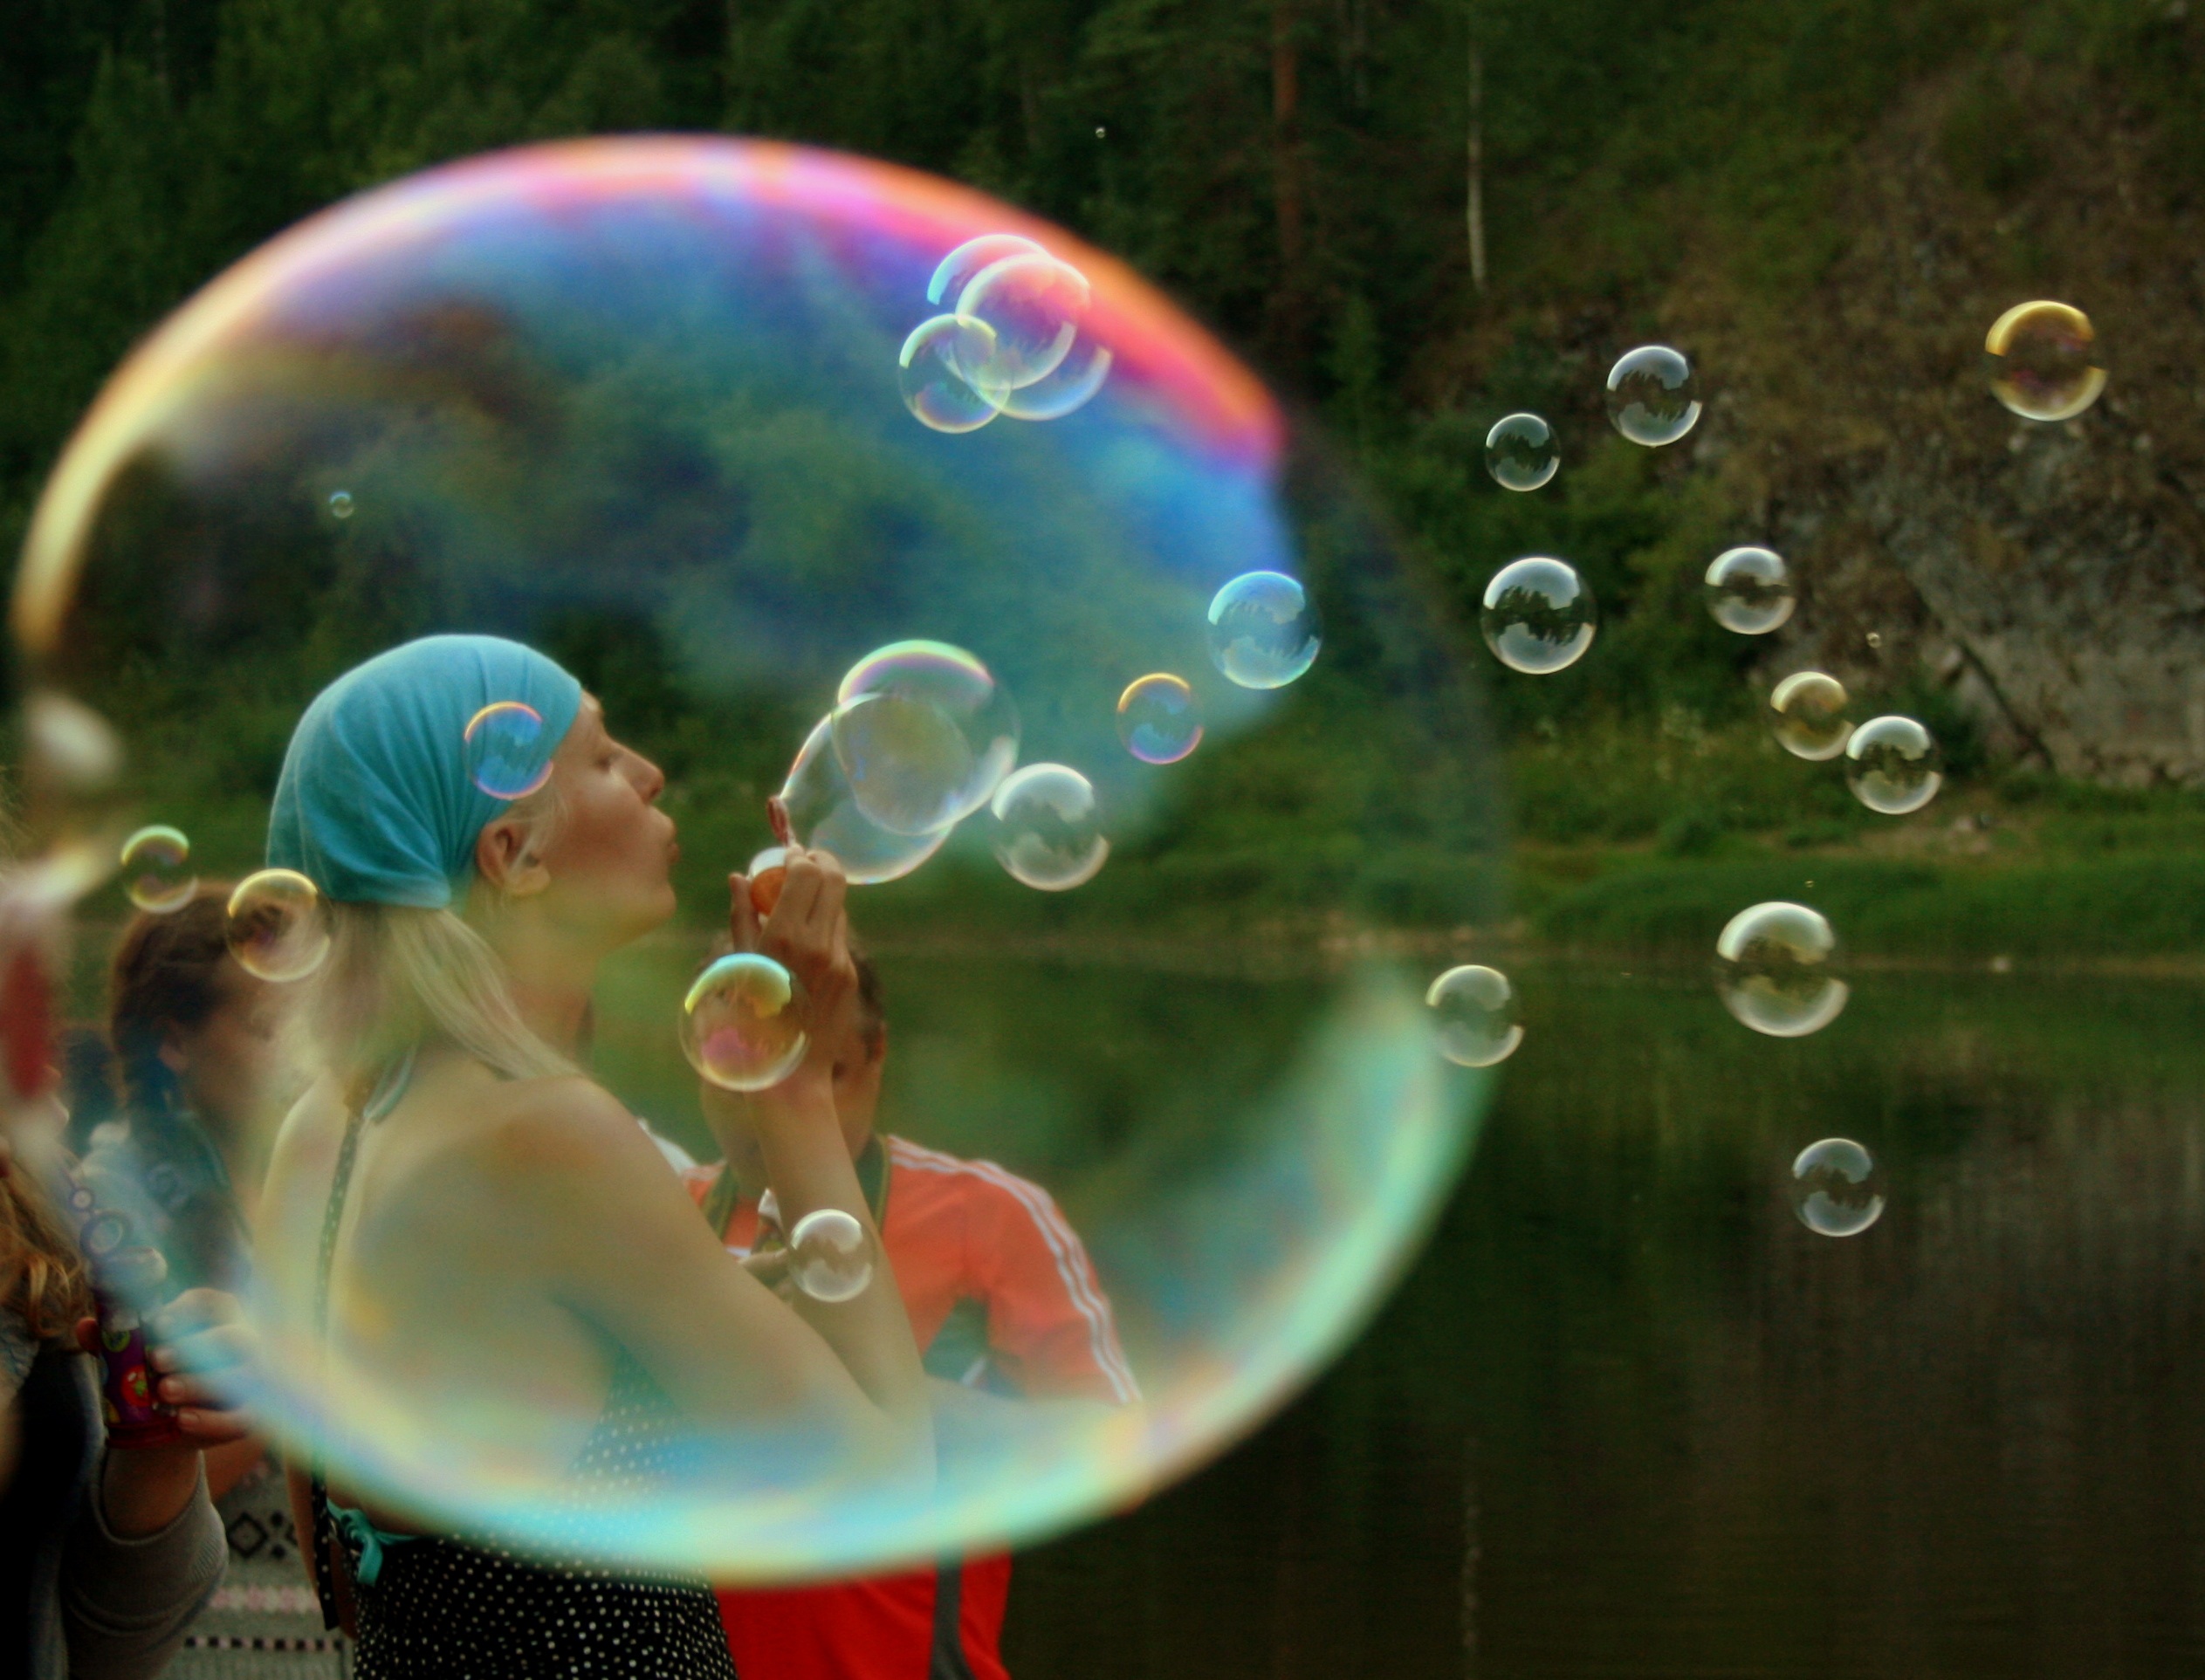
water, girl, vacation, reflection, biology, invertebrate, fun, screenshot, macro photography, organism, soap bubbles, computer wallpaper, liquid bubble